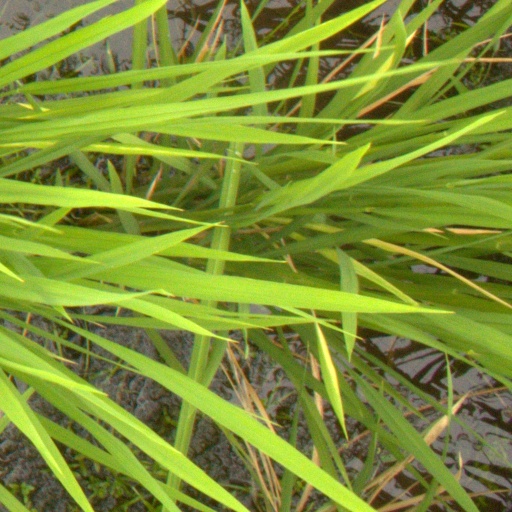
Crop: rice